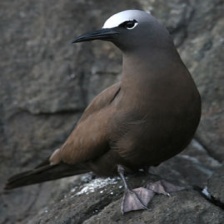
Species: BROWN NOODY
Scientific name: ANOUS STOLIDUS